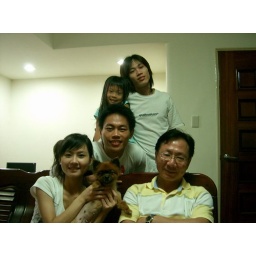
in fact,the dog is old female XD